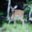
Label: deer